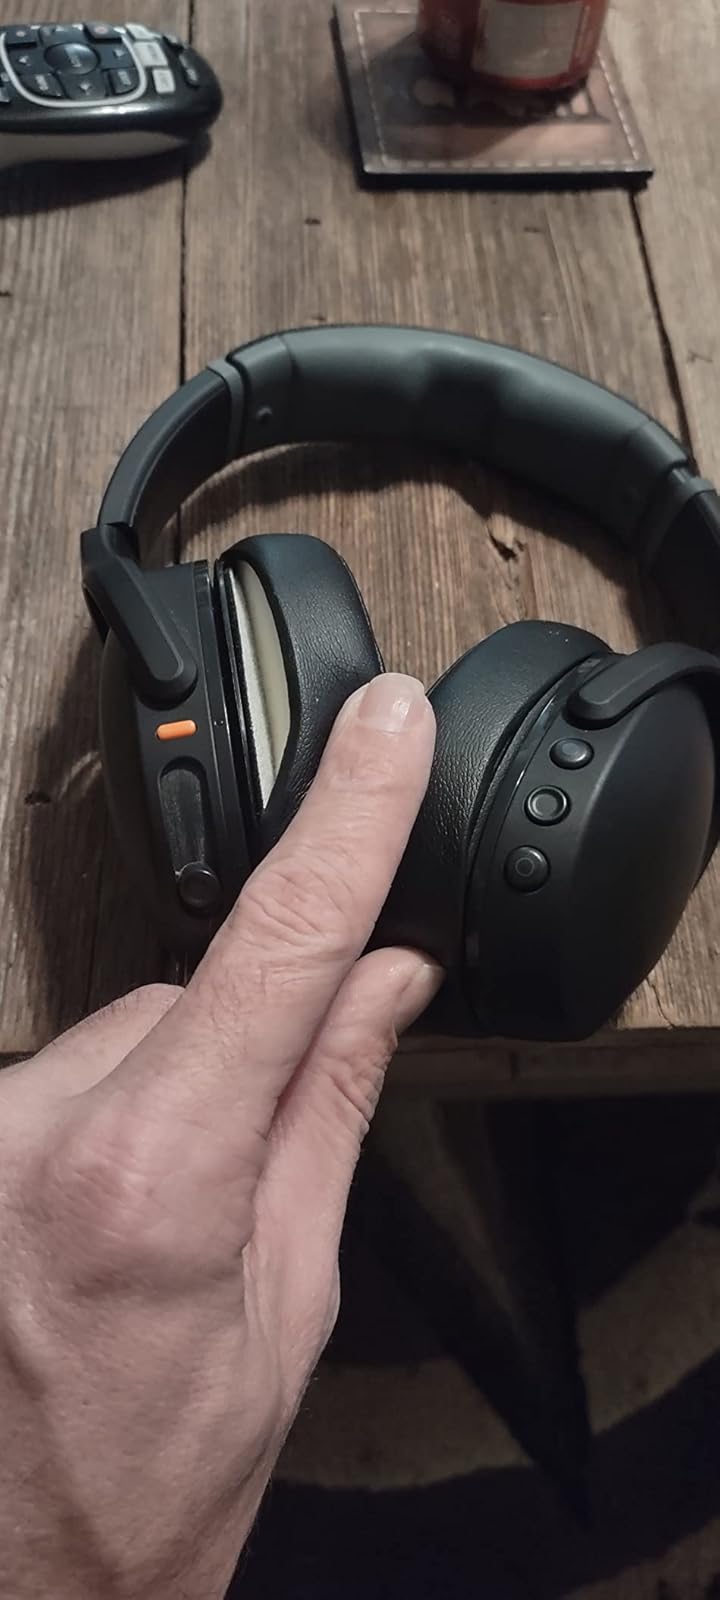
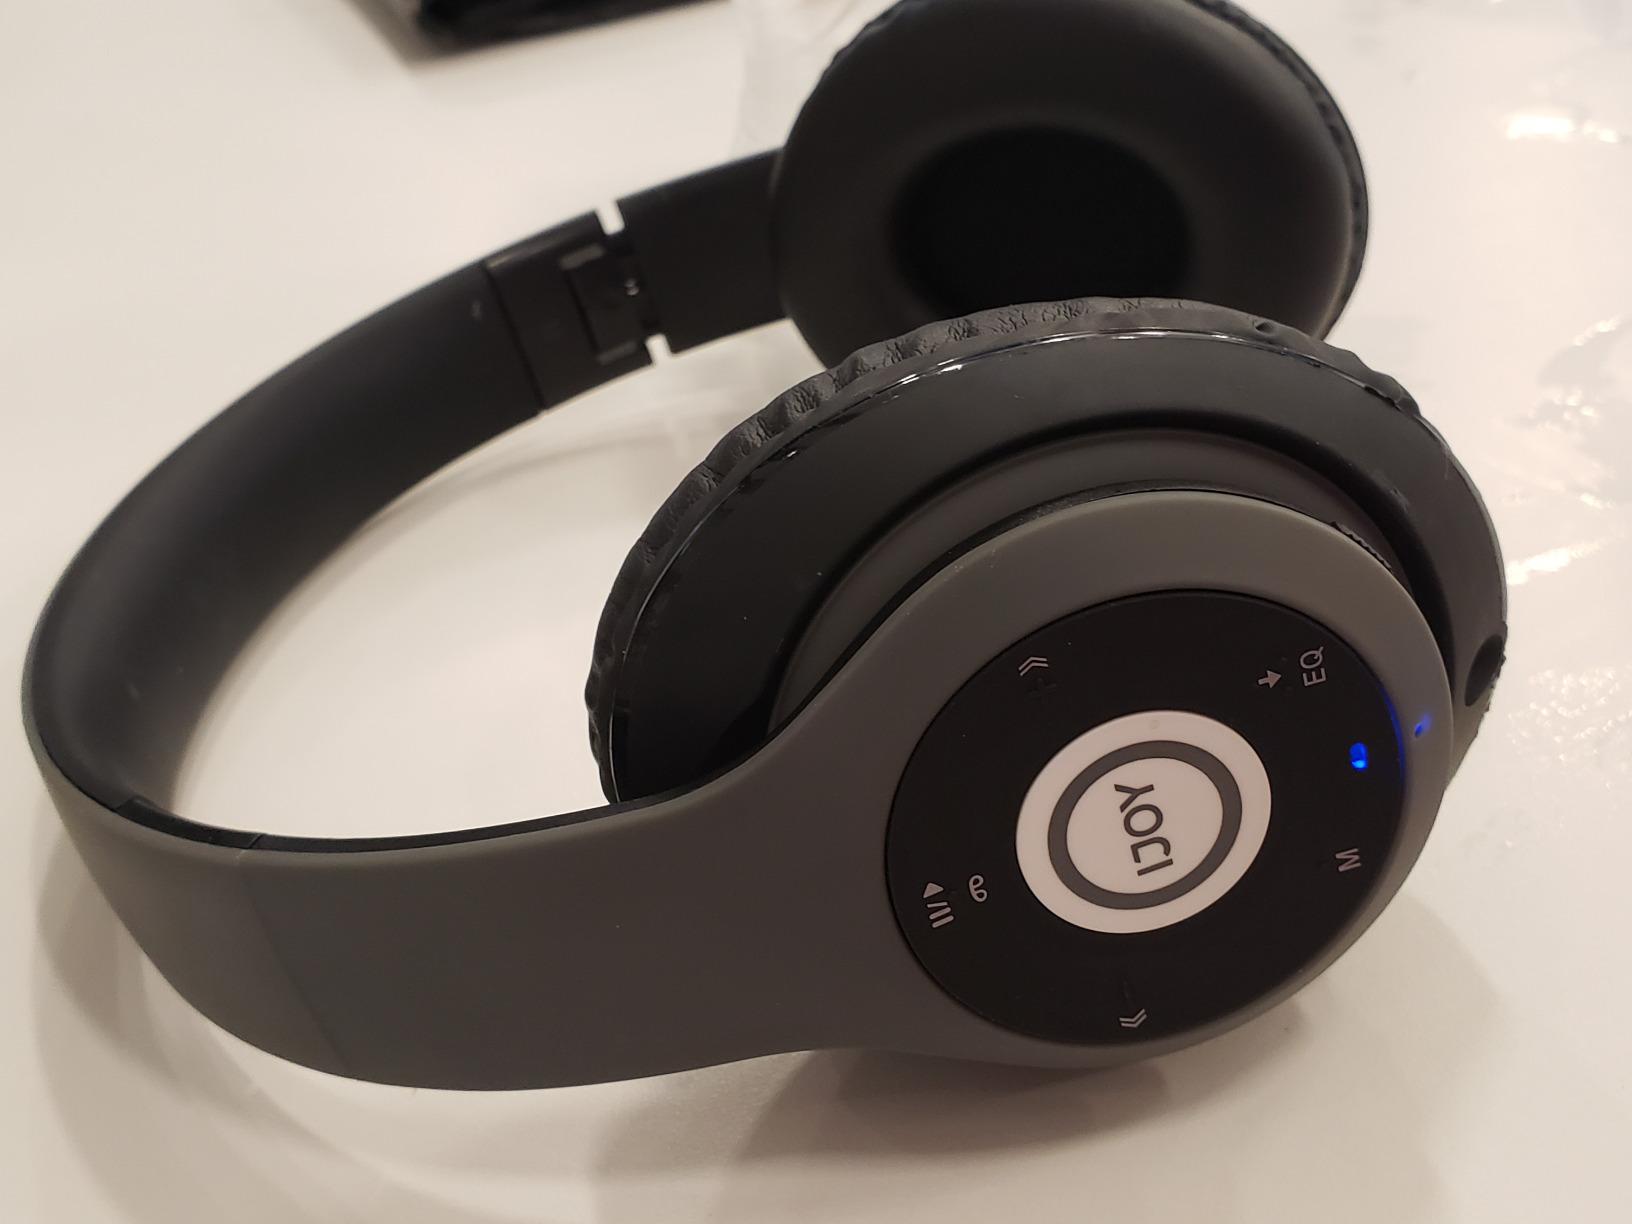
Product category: headphones
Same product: no